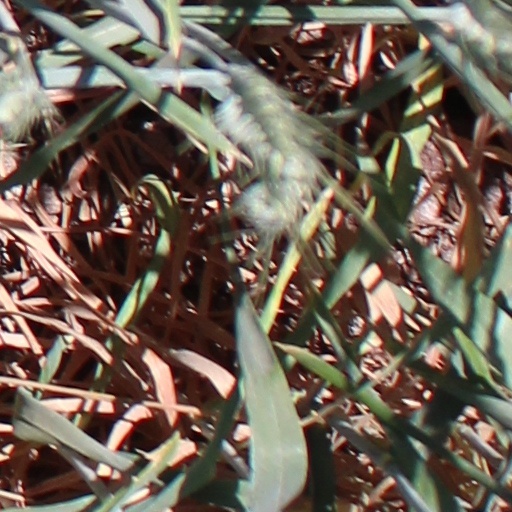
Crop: wheat